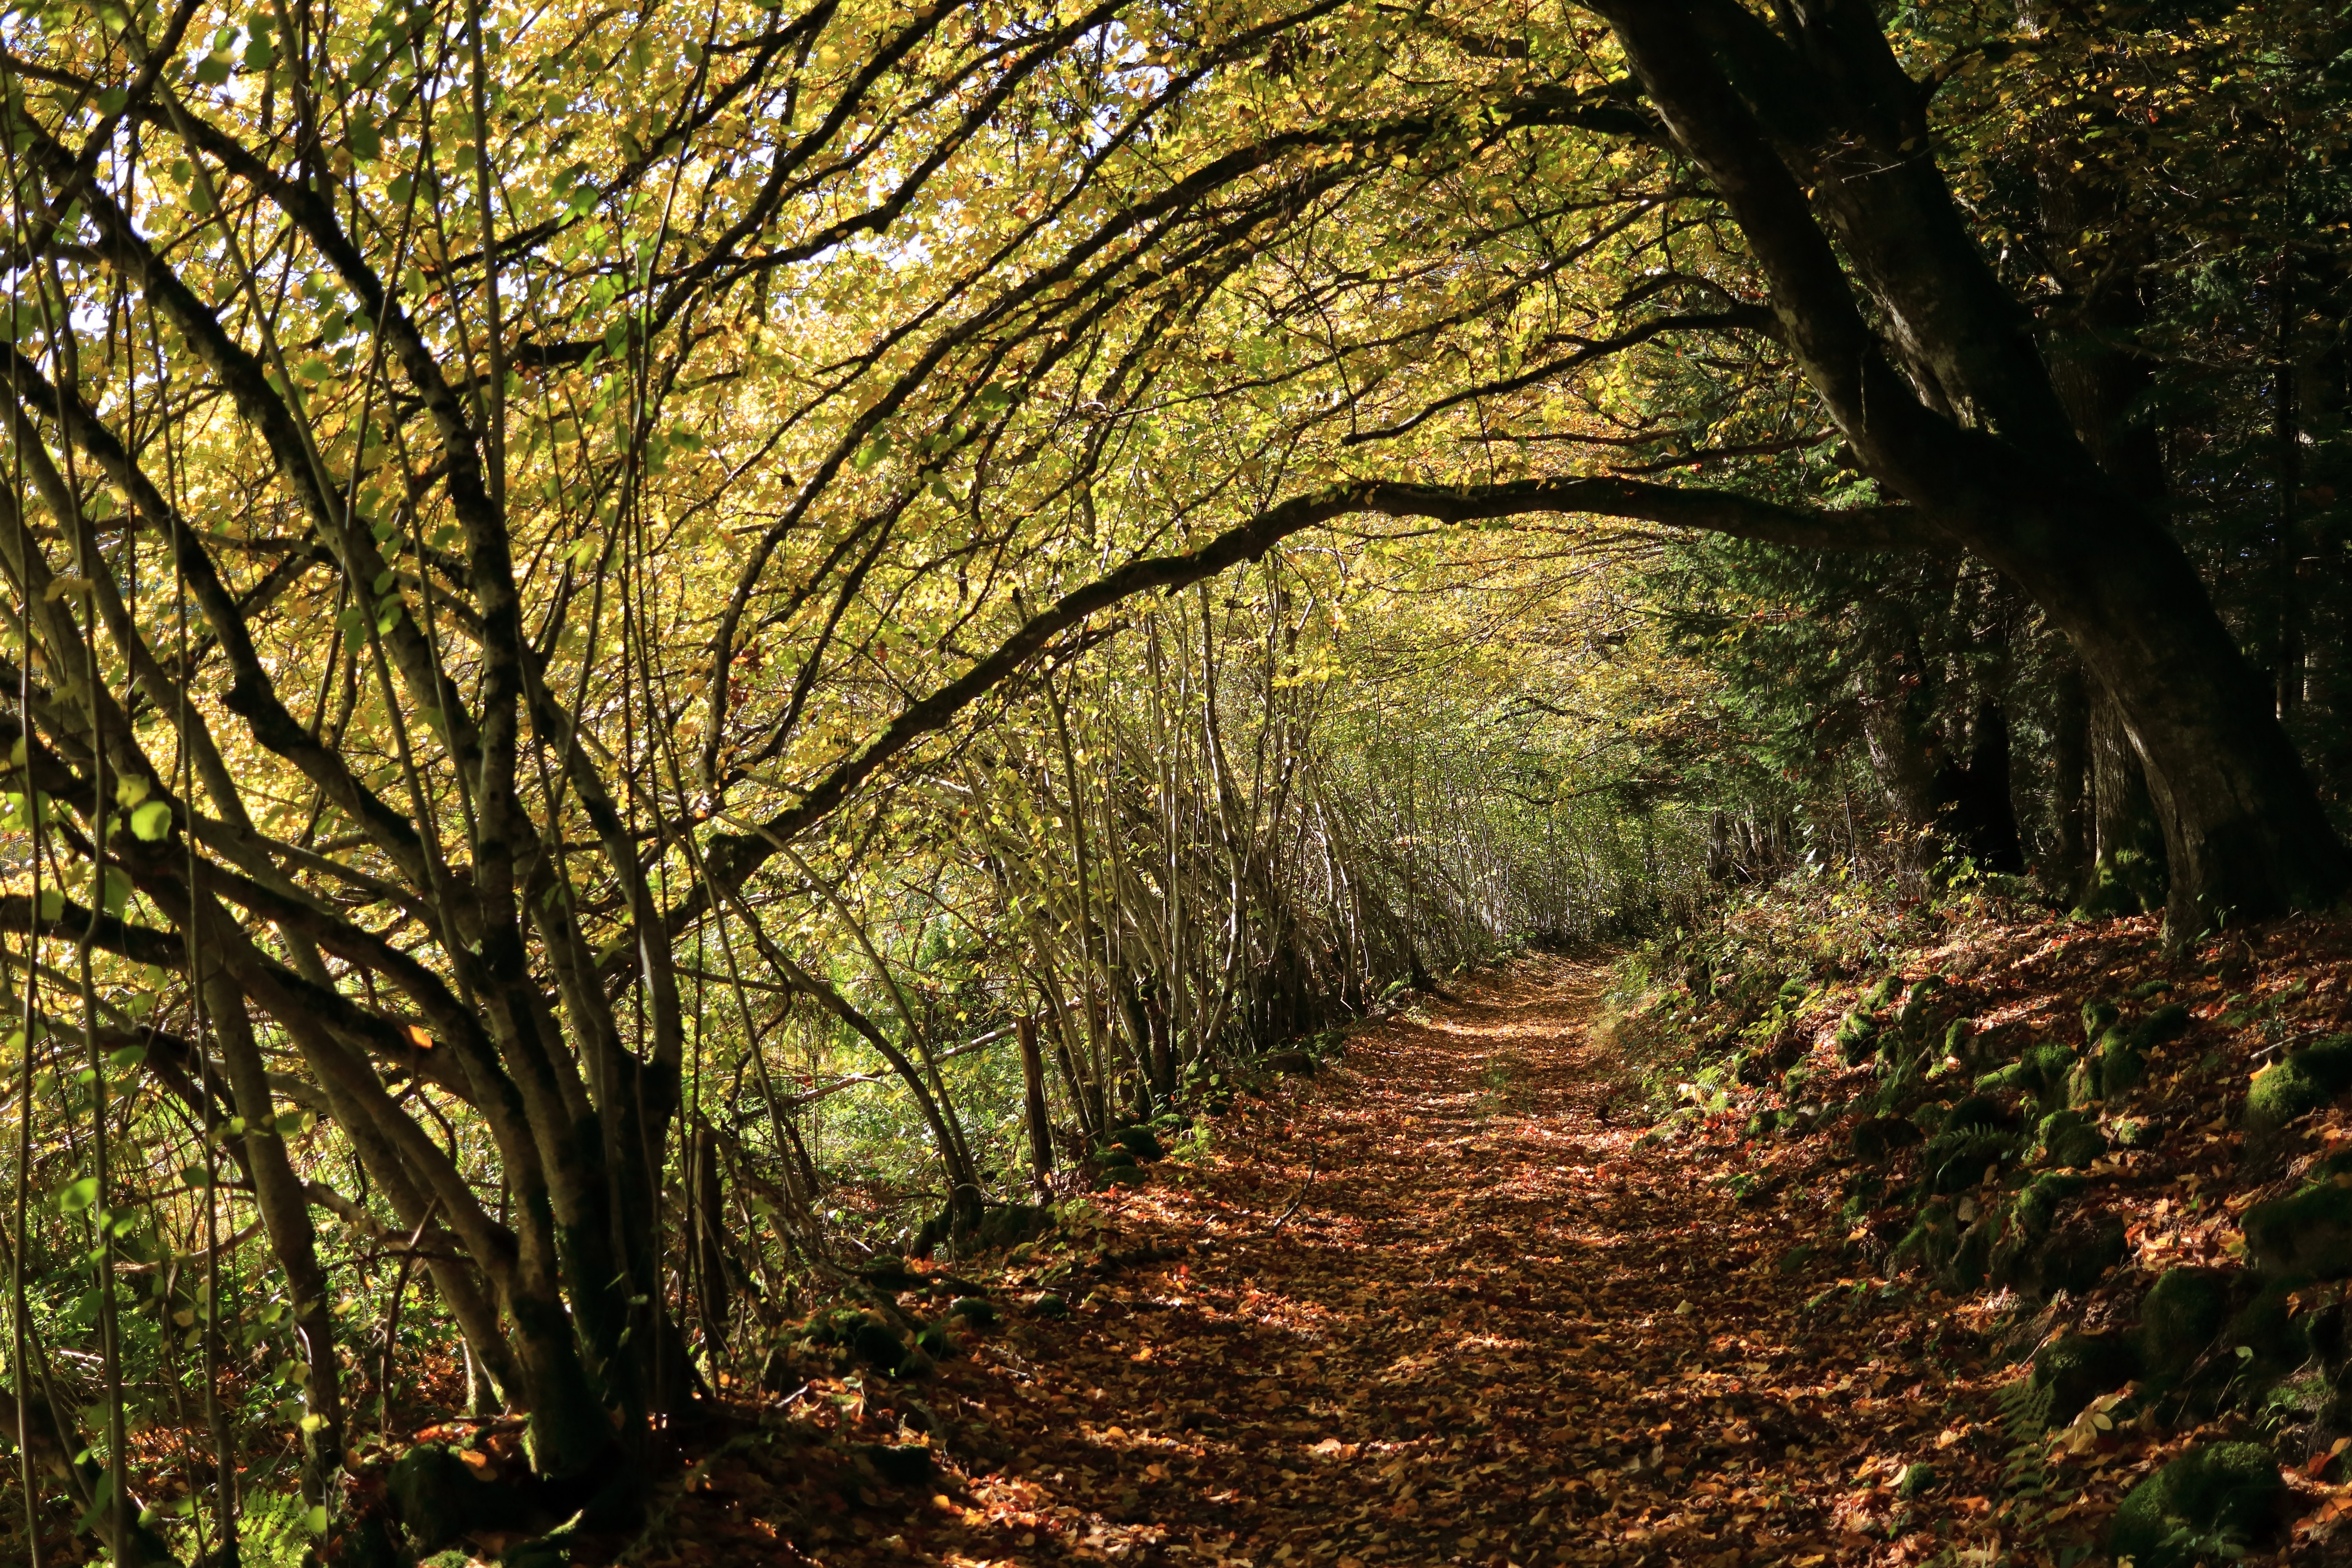
tree, nature, forest, branch, plant, trail, field, sunlight, morning, leaf, fall, green, autumn, season, trees, deciduous, grove, woodland, habitat, autumn landscape, ecosystem, old growth forest, natural environment, atmospheric phenomenon, woody plant